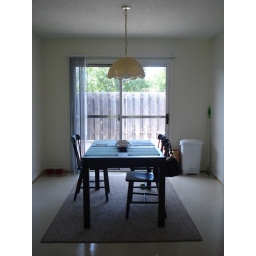
dining table sans one chair that is residing in the makeshift &amp;quot;office&amp;quot;